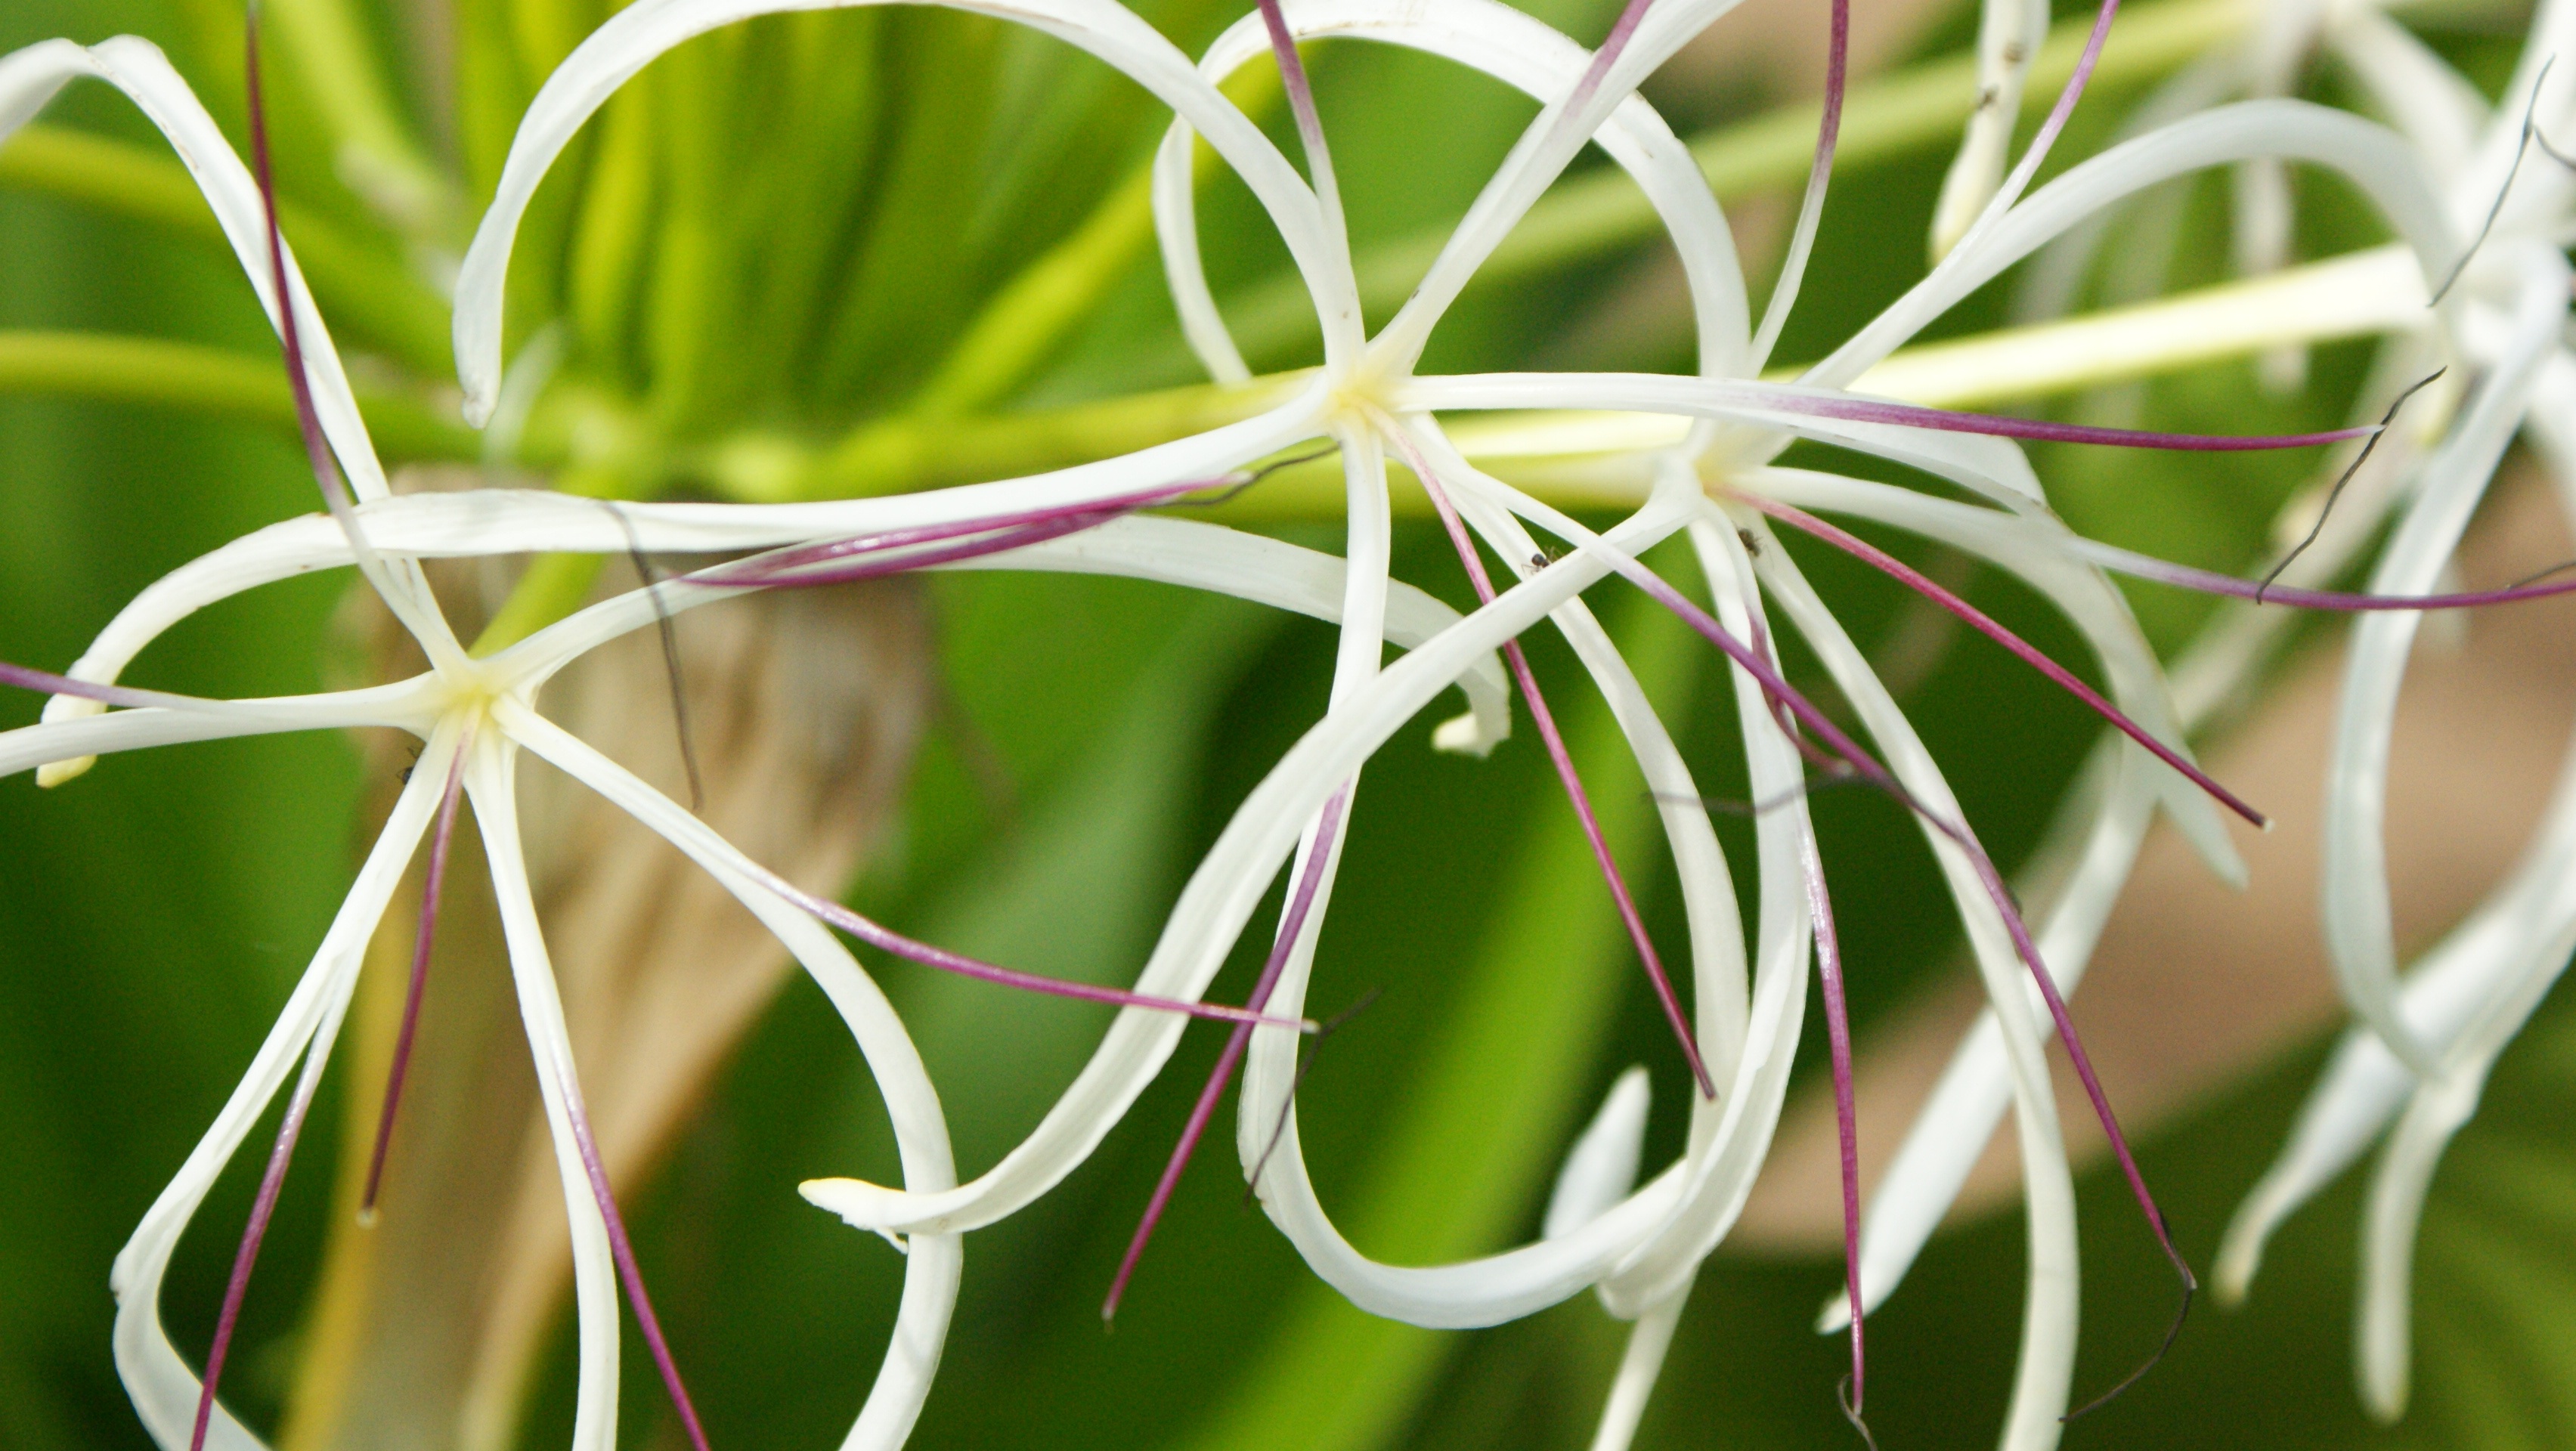
grass, branch, plant, leaf, flower, green, botany, flora, wildflower, shrub, macro photography, jasmine, flowering plant, hymenocallis, grass family, plant stem, land plant